Iraqi Turkmen

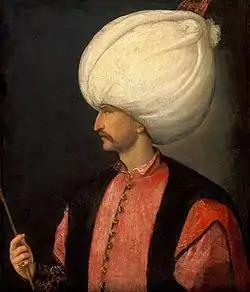
Suleiman the Magnificent defeated the Safavids on 31 December 1534, gaining Baghdad and, later, southern Iraq. Throughout the Ottoman reign, the Ottomans encouraged Turkish migration along northern Iraq.

The exact origin of the Iraqi Turkmen is uncertain, but several possible explanations and theories of settlement in the region indicate that they likely originally emerged in Iraq as garrisons established by multiple rulers in various time periods.